WVSQ

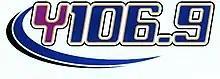
Previous "Y106.9" logo

WQKK was previously a hot adult contemporary station known as Y106.9 from 1996 until 2004 under the call sign WZYY; the station changed ownership and on January 1, 2005, became "106.9 The Surge", adopting a rock format. In May 2008, the rock format was dropped in favor of a simulcast of country sister station 105.9 WJOW (105.9 Joe FM). In March 2009, the format was adjusted to a mix of country and classic rock with the moniker "Rockin' Country 105.9/106.9 Joe FM. The format was changed back to rock under the brand "Qwik Rock" in September 2009. The call sign was changed from WZYY to WQKK (to match sister station WQCK) in October 2009.